Kellogg Community College

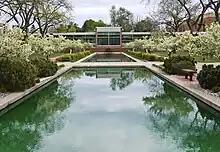

Kellogg Community College (KCC) is a public community college based in Battle Creek, Michigan, with sites in Battle Creek, Albion, Coldwater, Hastings and in the Fort Custer Industrial Park. It serves approximately 8,400 students annually via five campuses, customized training, and online coursework.